Dale Hall

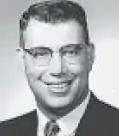

Dale Stanley Hall (June 21, 1924 – August 23, 1996) was an American football and basketball player and coach. He played football and basketball at the United States Military Academy, where he was a two-time All-American in basketball and was named the Sporting News Men's College Basketball Player of the Year in 1945. Hall served as the head football coach at West Point from 1959 to 1961, compiling a record of 16–11–2. He was also the head basketball coach at the University of New Hampshire during the 1951–52 season, tallying a mark of 11–9.